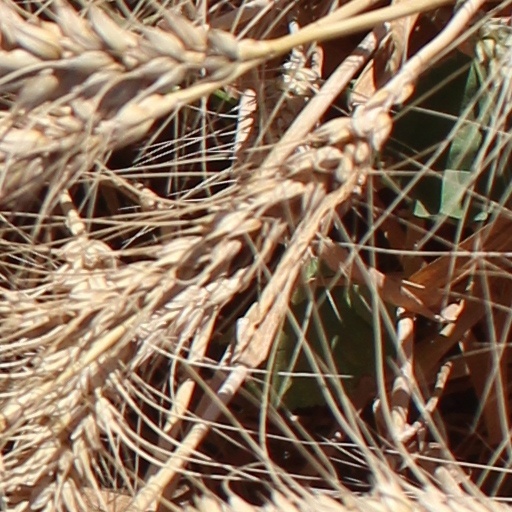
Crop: wheat